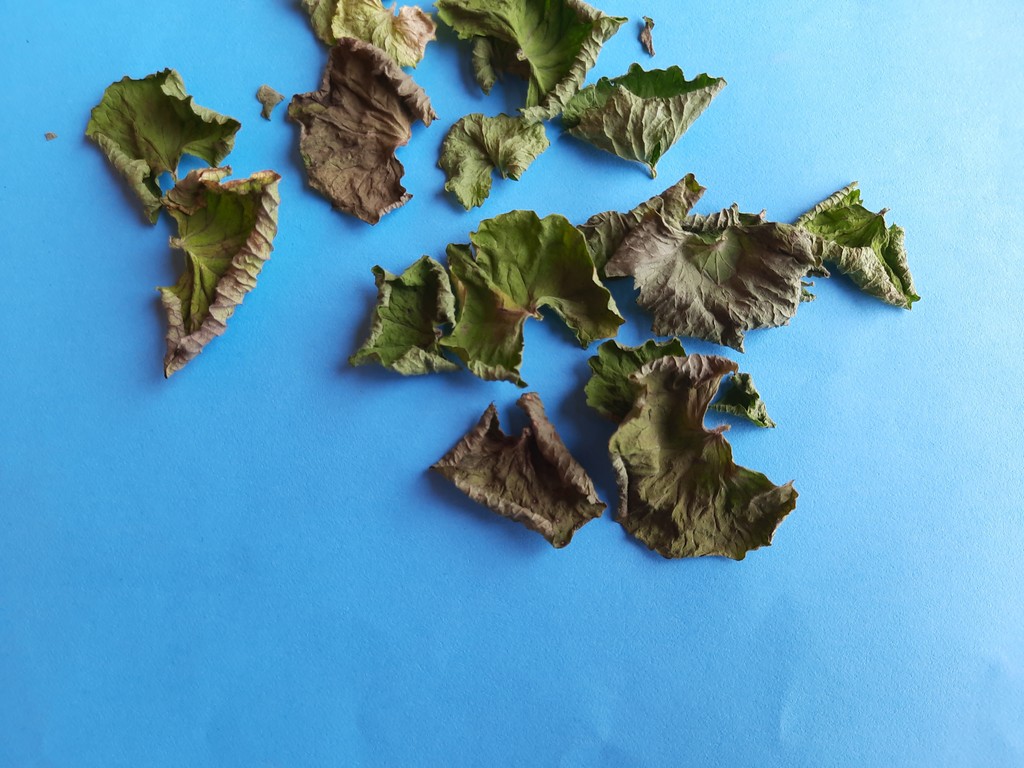
Label: Dried